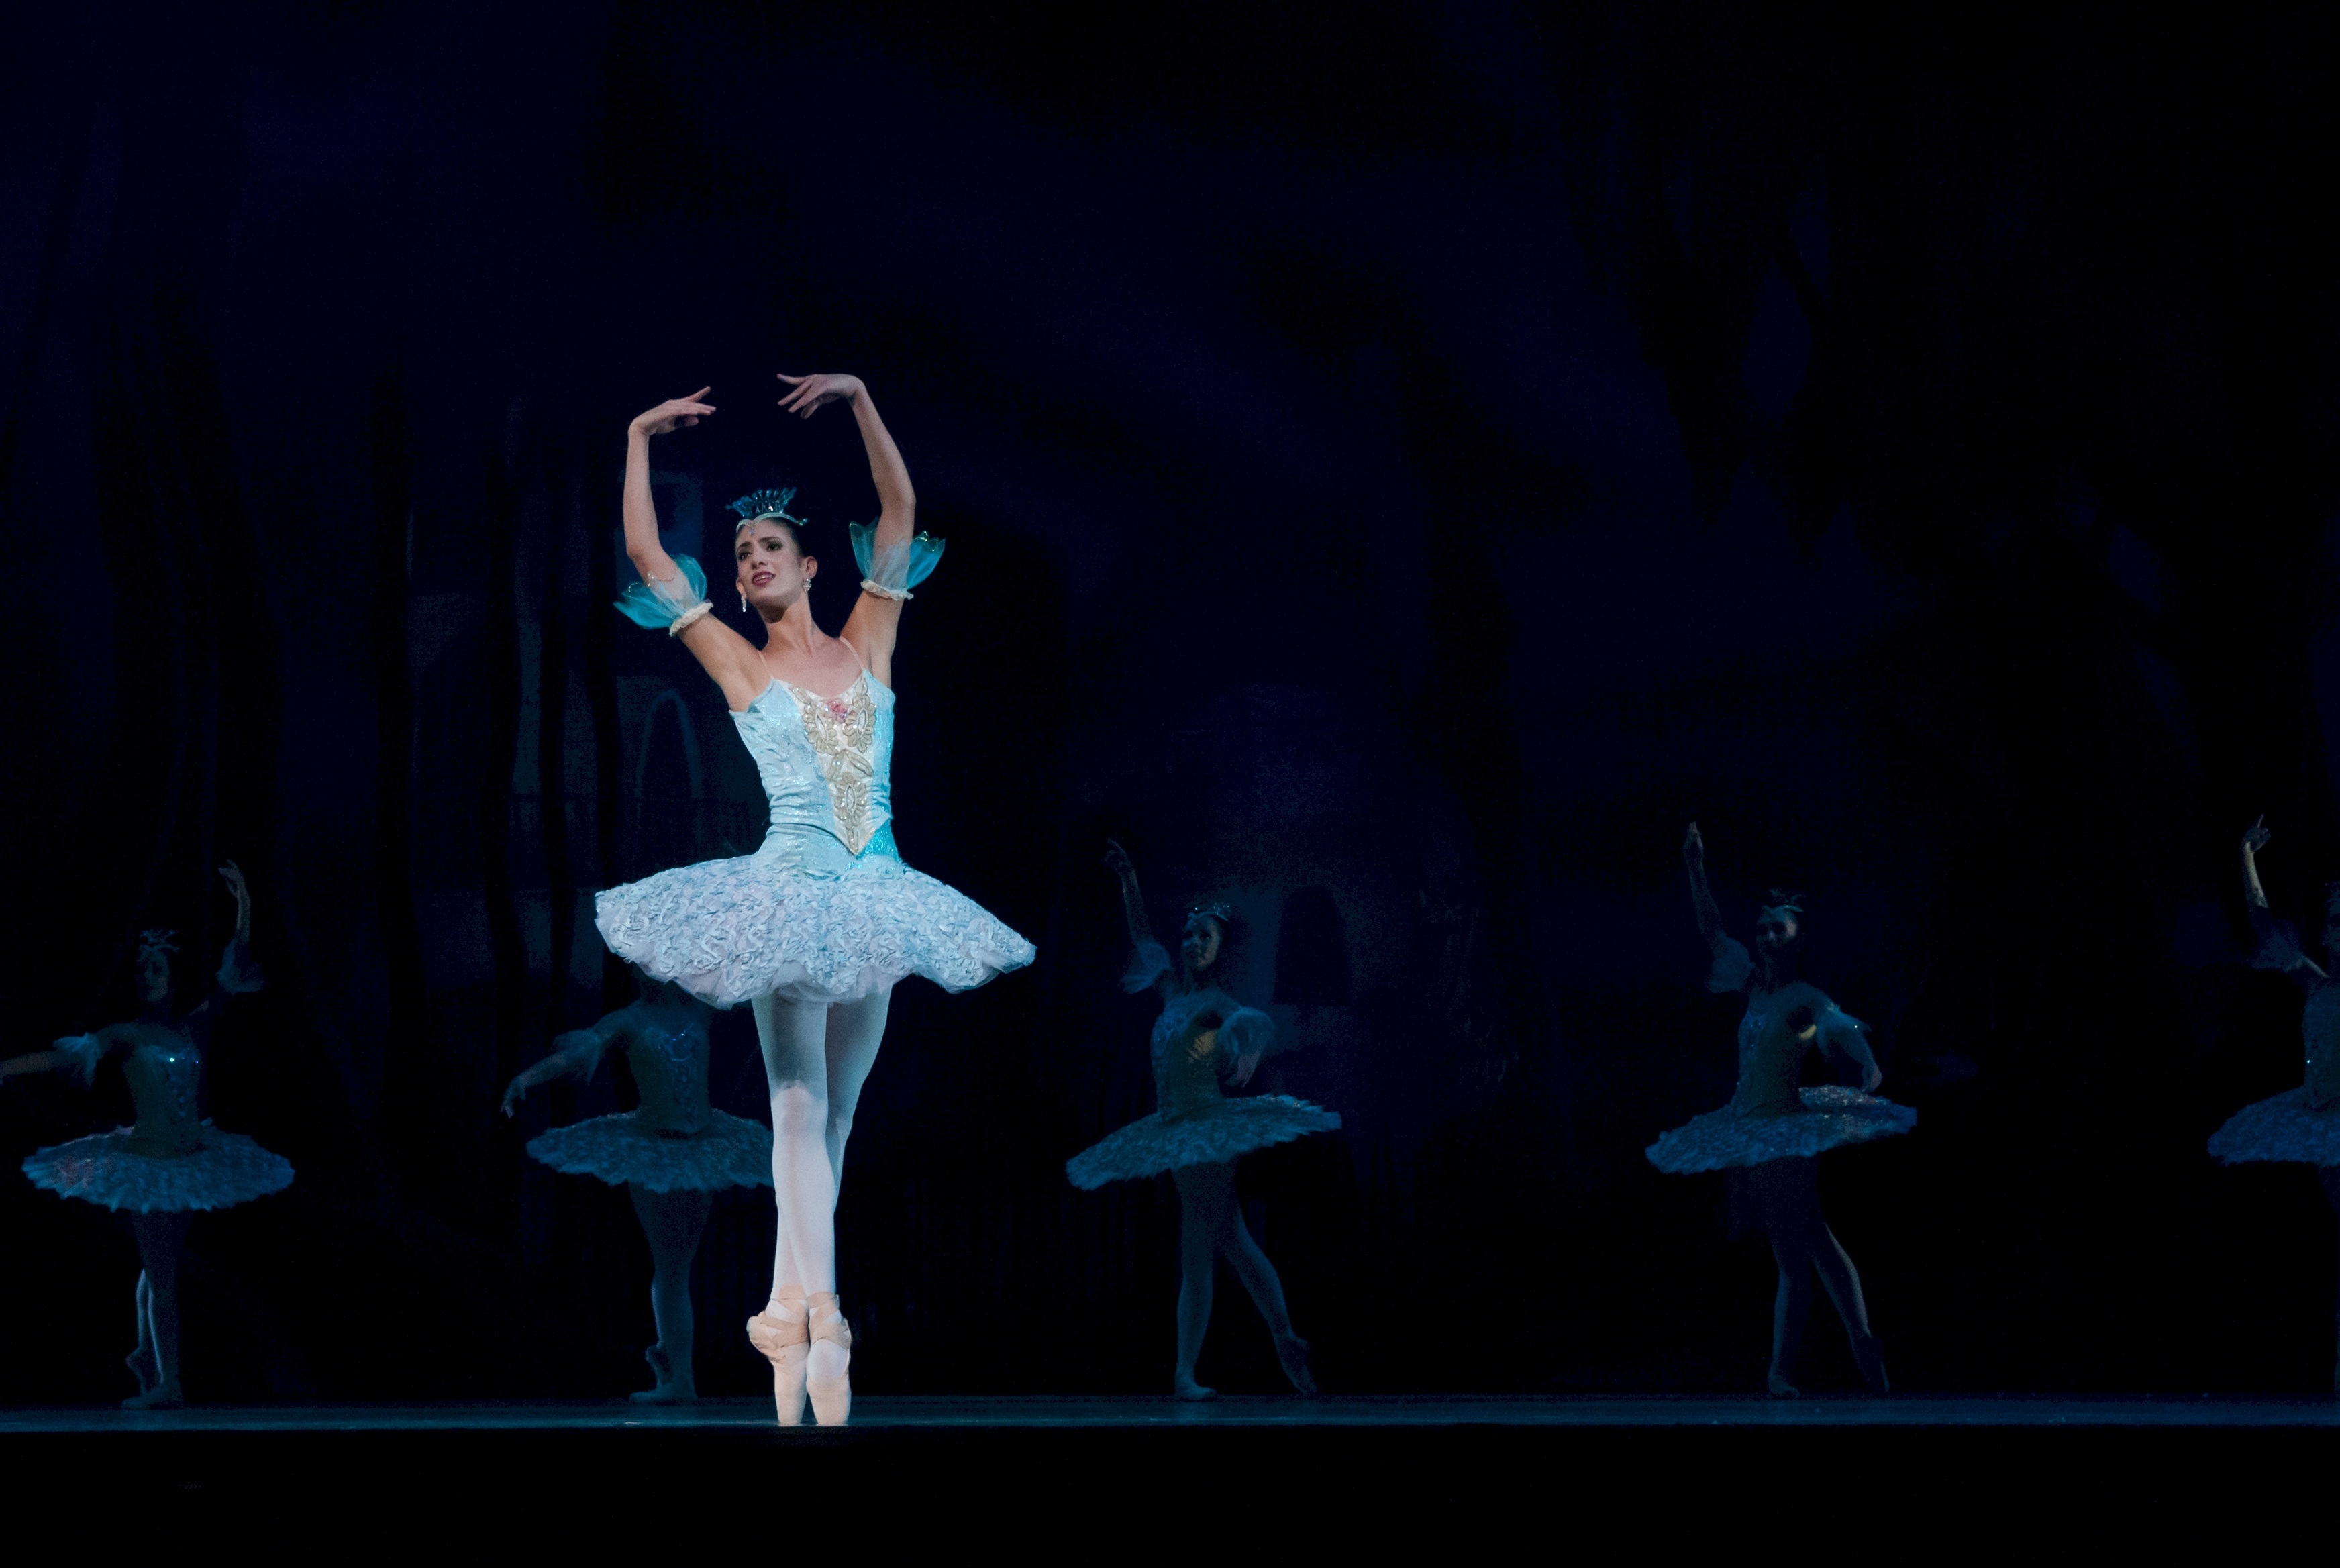
people, woman, jump, dance, balance, show, leap, lady, movement, ballerina, ballet, tutu, dancer, performance art, stage, sports, performance, elegant, classic, event, entertainment, graceful, performing arts, choreography, don quixote, team sport, musical theatre, modern dance, concert dance, susan bello, teresa carre o theatre, henry montilla